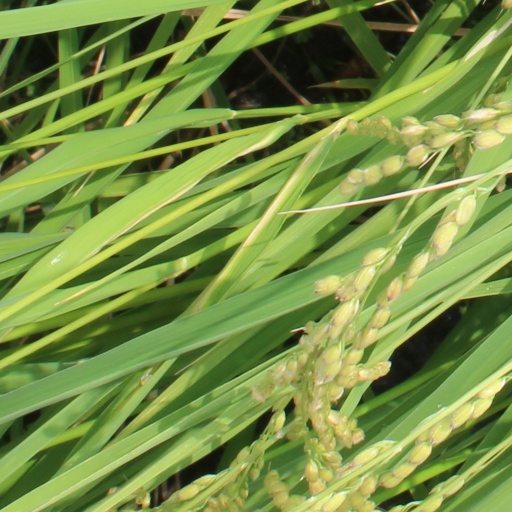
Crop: rice